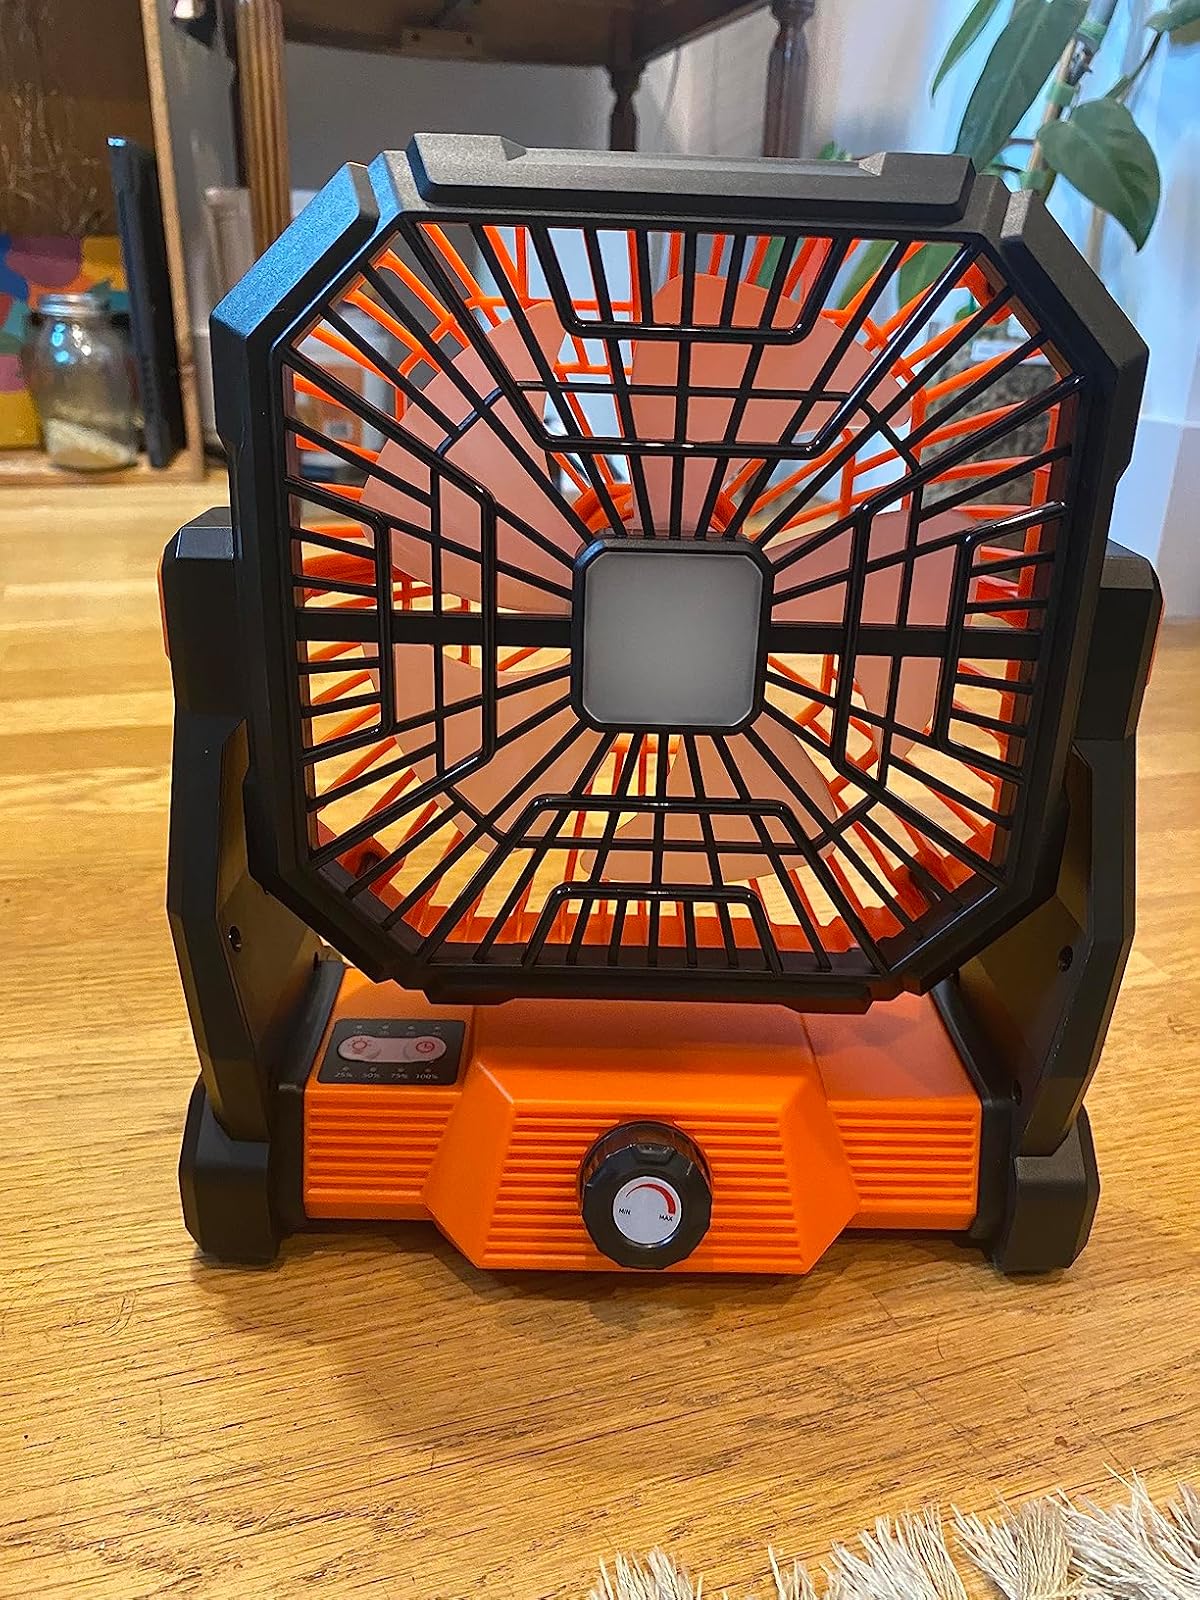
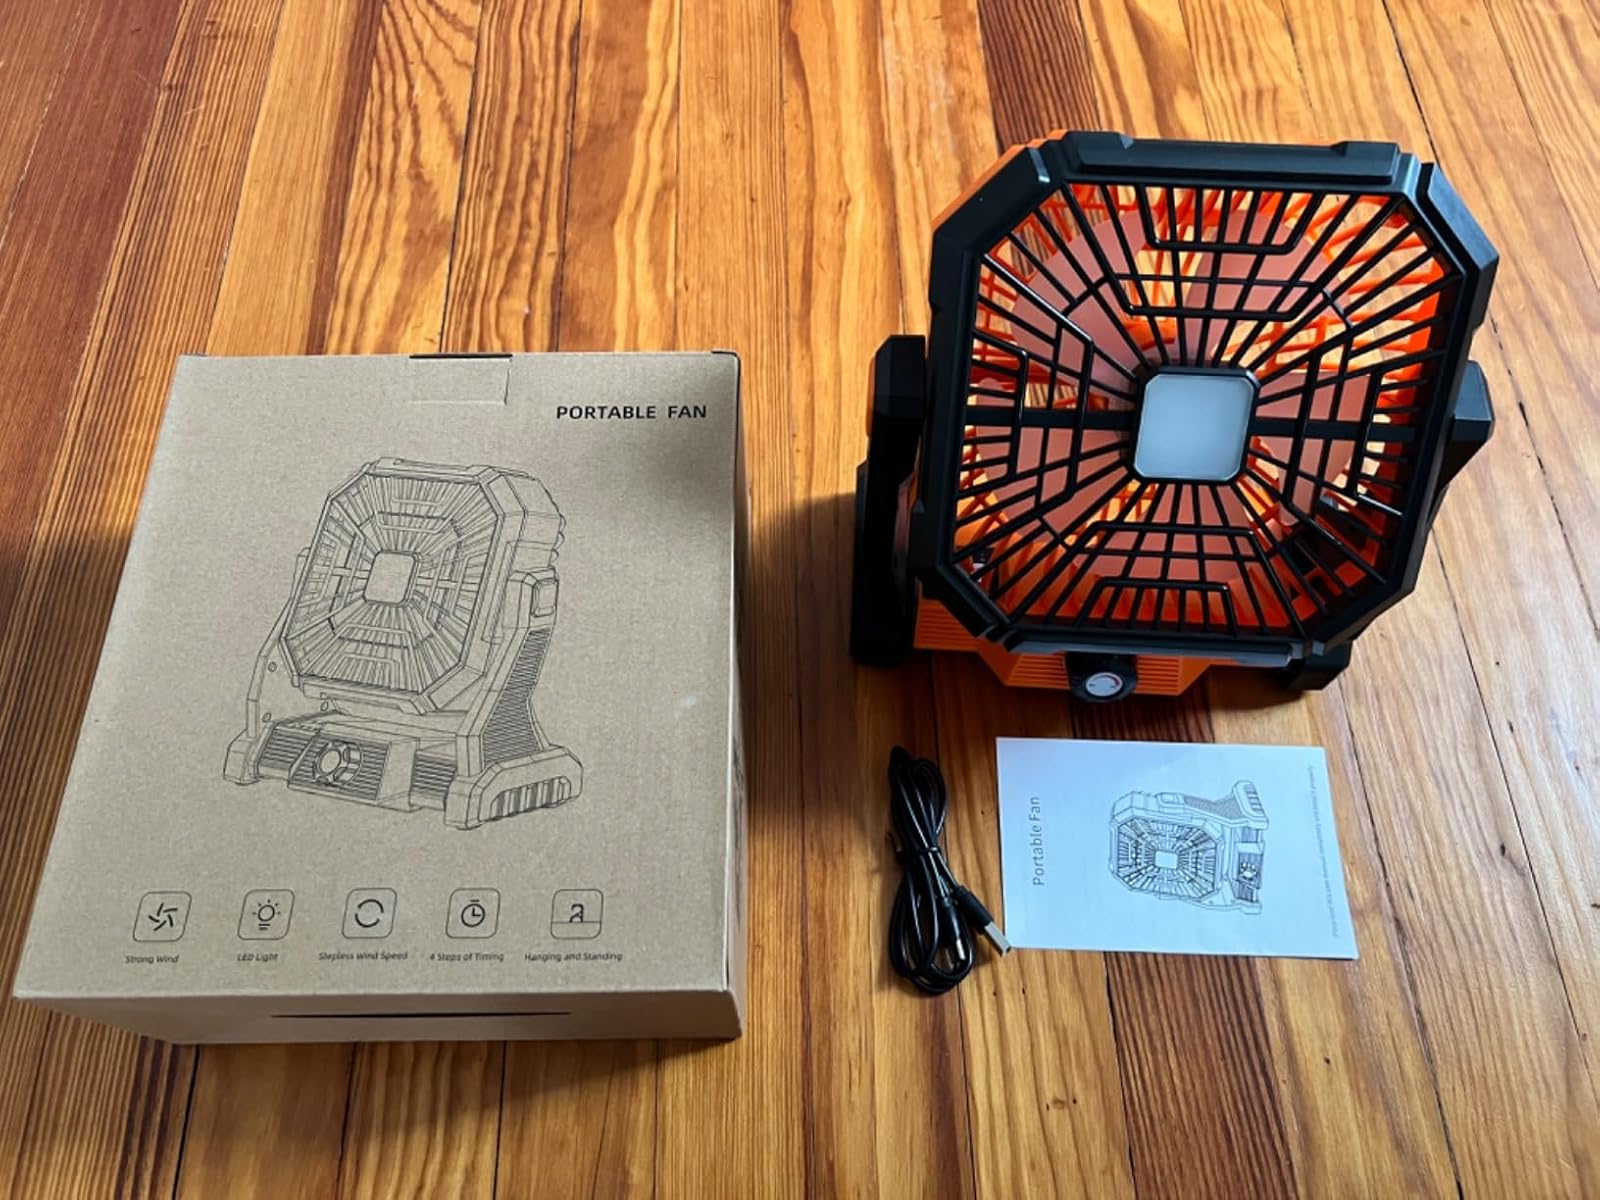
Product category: lantern
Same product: yes